Whitford, New Zealand

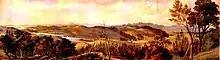
Watercolour view of Whitford circa 1869, painted by John Hoyte

The Pōhutukawa Coast was visited by the "Tainui" migratory waka around the year 1300. The waka landed at Tūranga Creek, tethered to a volcanic rock in the shape of a man. This gave rise to the name of the creek, which means "Anchorage". Tainui followers of Manawatere, who identified as Ngā Oho, decided to settle the area between the Pōhutukawa Coast and Tūwakamana (Cockle Bay). Ngāi Tai ki Tāmaki, the mana whenua of the area, descend from these early settlers. Ngāi Tai ki Tāmaki traditional stories talk about the land already being occupied by the supernatural Tūrehu people, and many place names in the area reference Tūrehu figures, such as Hinerangi and Manawatere. Tūranga became the name of the hill overlooking the west bank of the estuary, and the name was applied to the pā and kāinga of the estuary.